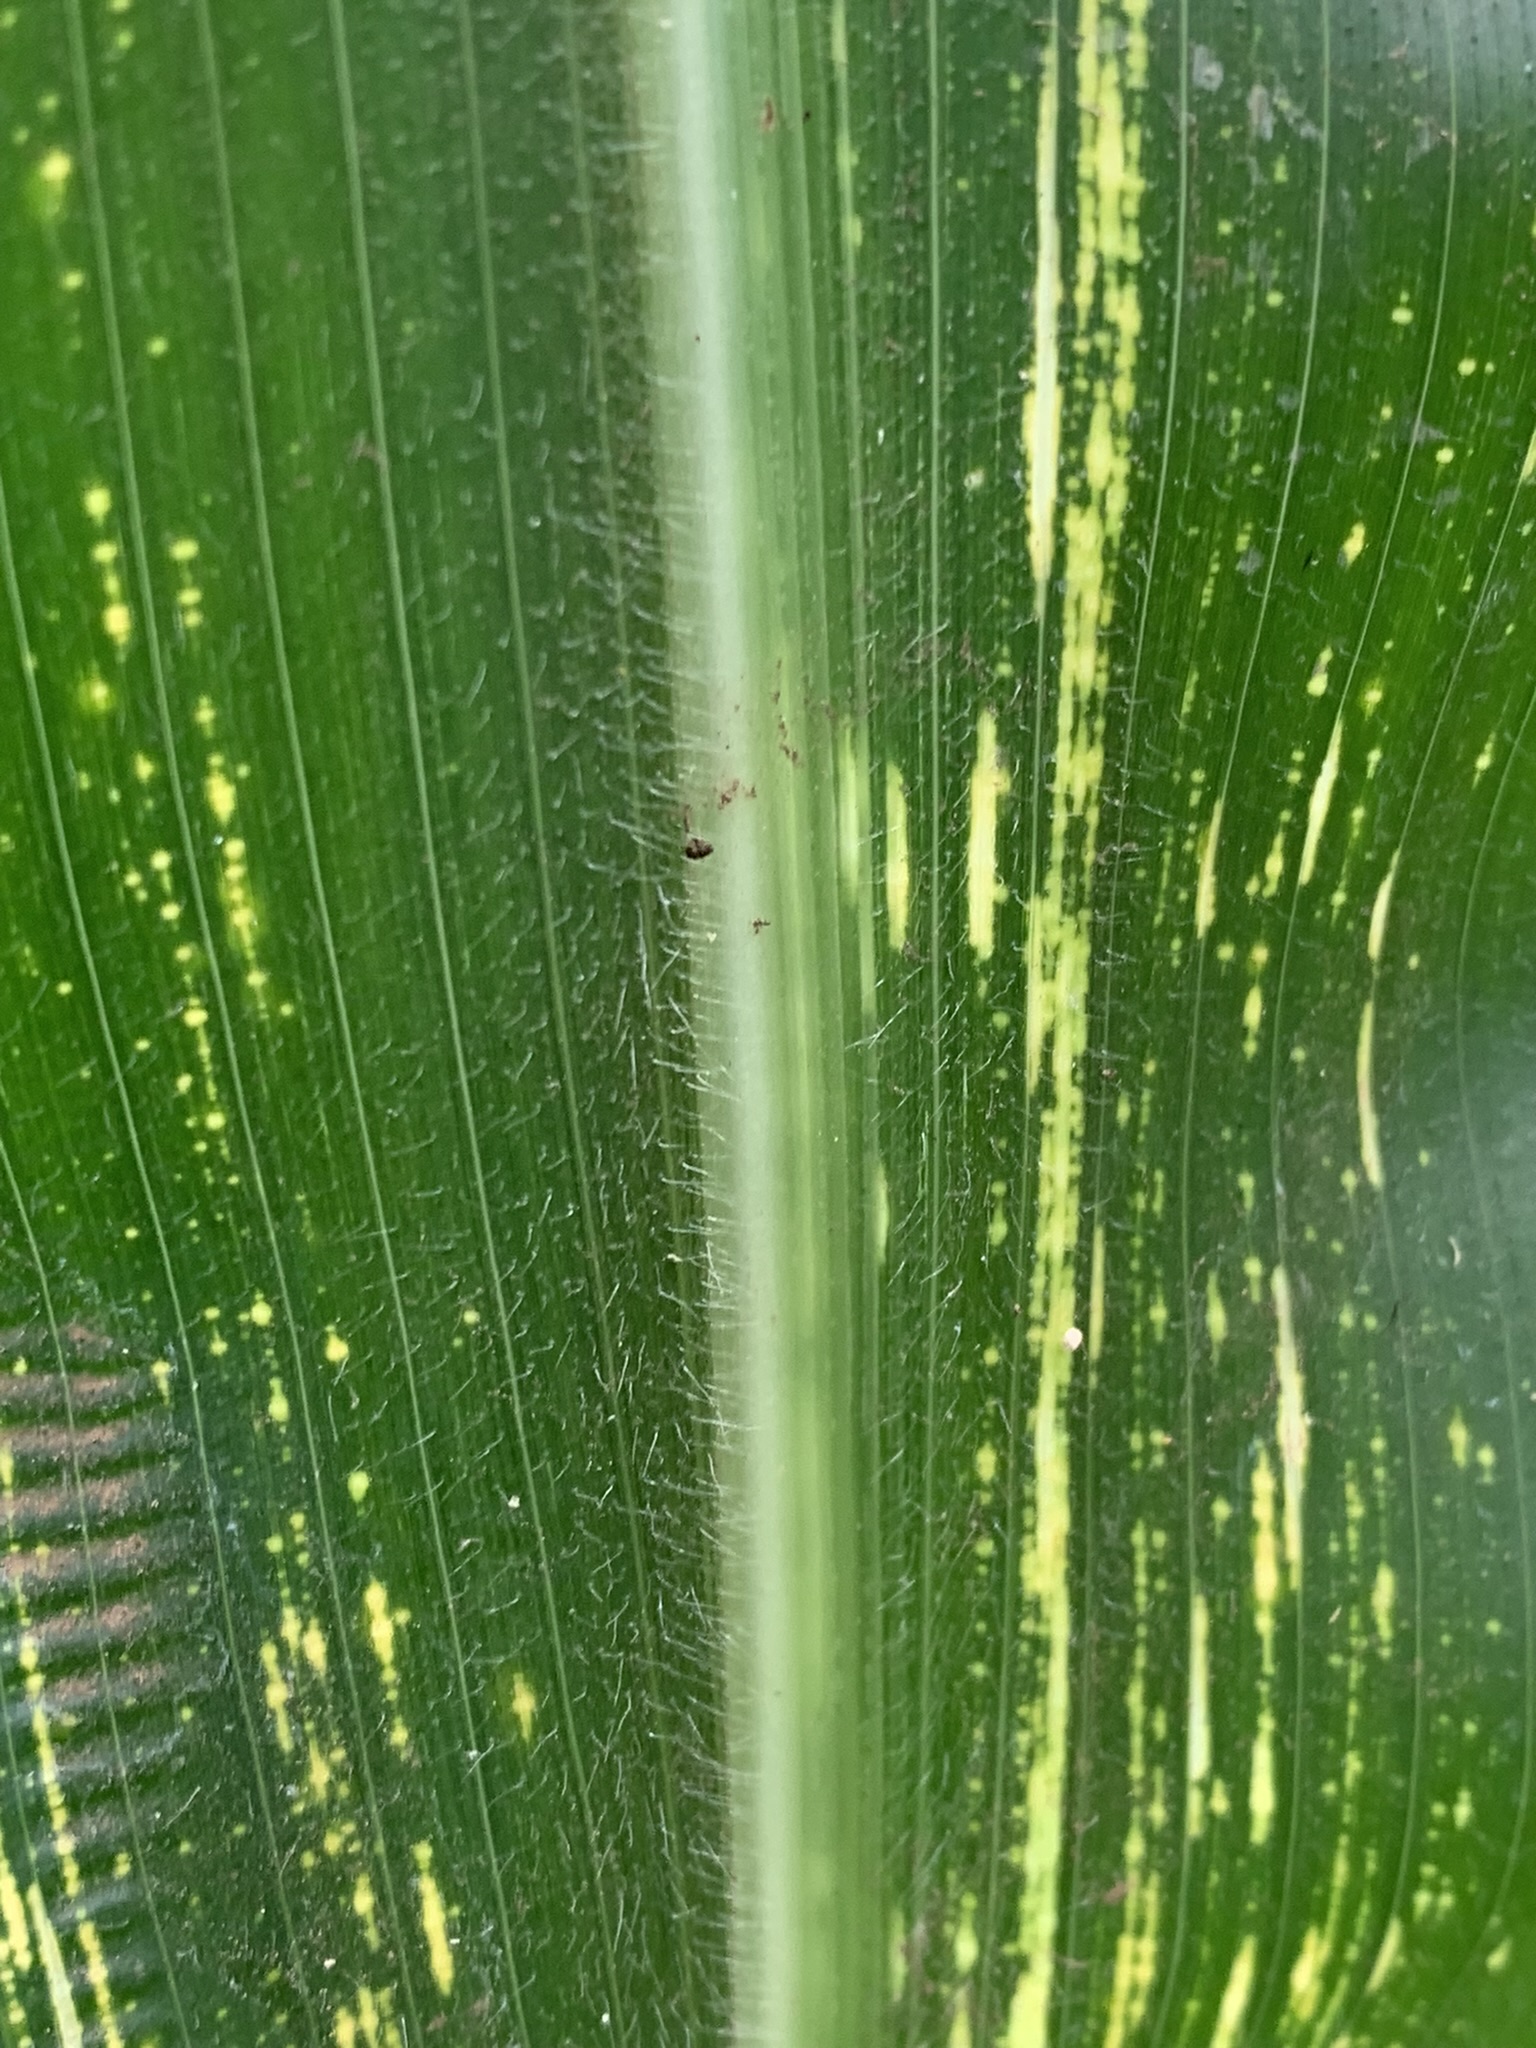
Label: MSV